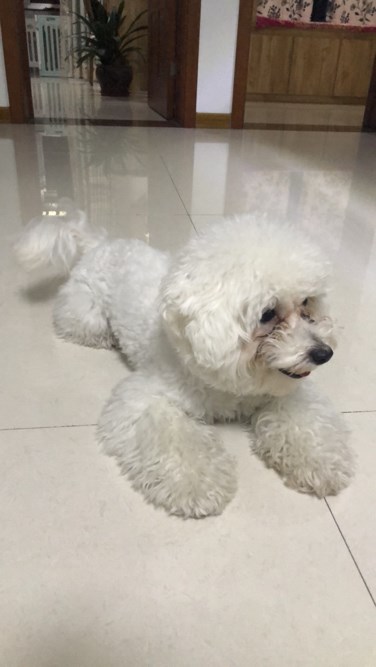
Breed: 3083-n000117-Bichon_Frise